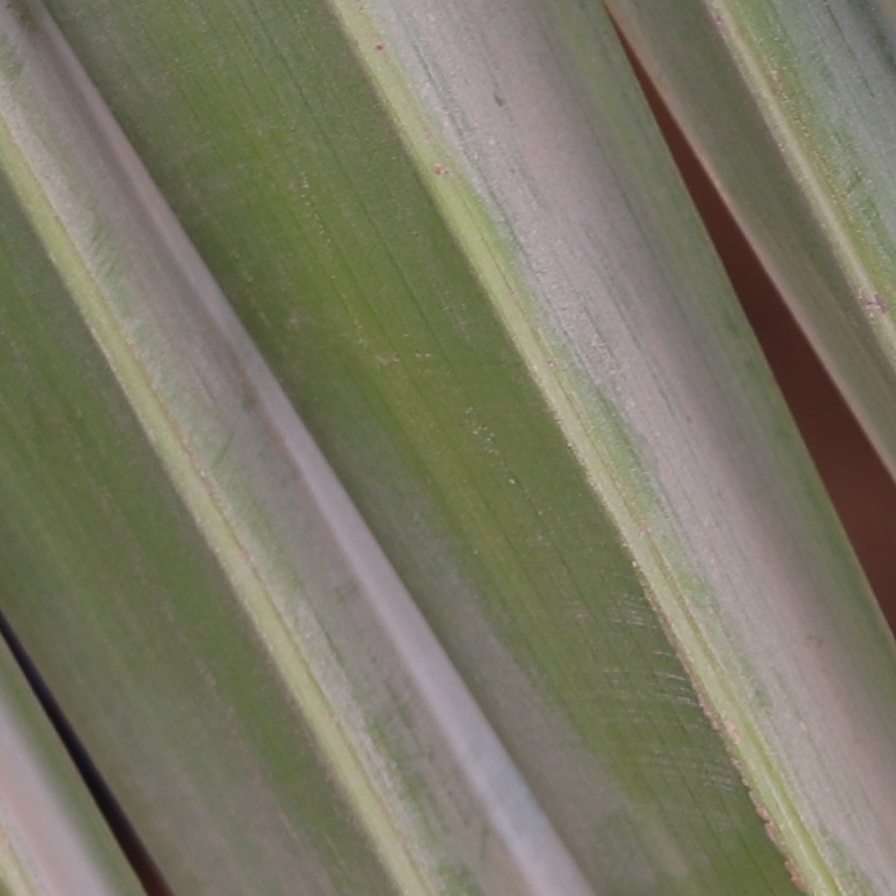
Label: Healthy